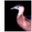
Label: bird